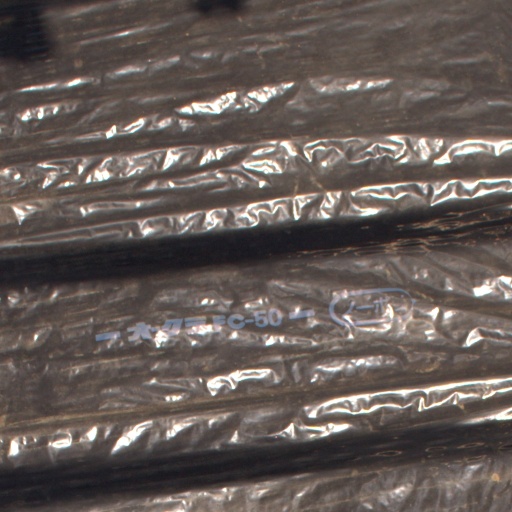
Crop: Jerusalem artichoke